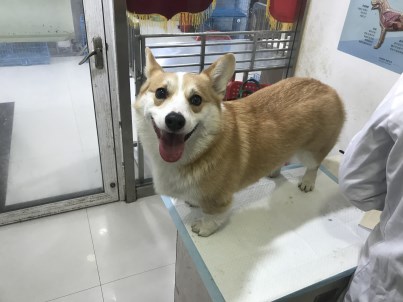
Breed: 2909-n000116-Cardigan